SS Stella (1890)

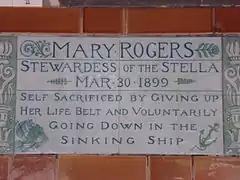
Plaque to Mary Ann Rogers in Postman's Park, London.

A metal plaque at St Peter Port Harbour commemorates the wreck of "Stella". A set of two commemorative postage stamps was issued by Alderney in 1999. A set of six commemorative postage stamps was issued by Alderney on 13 February 2019 to mark the 120th anniversary of the sinking.